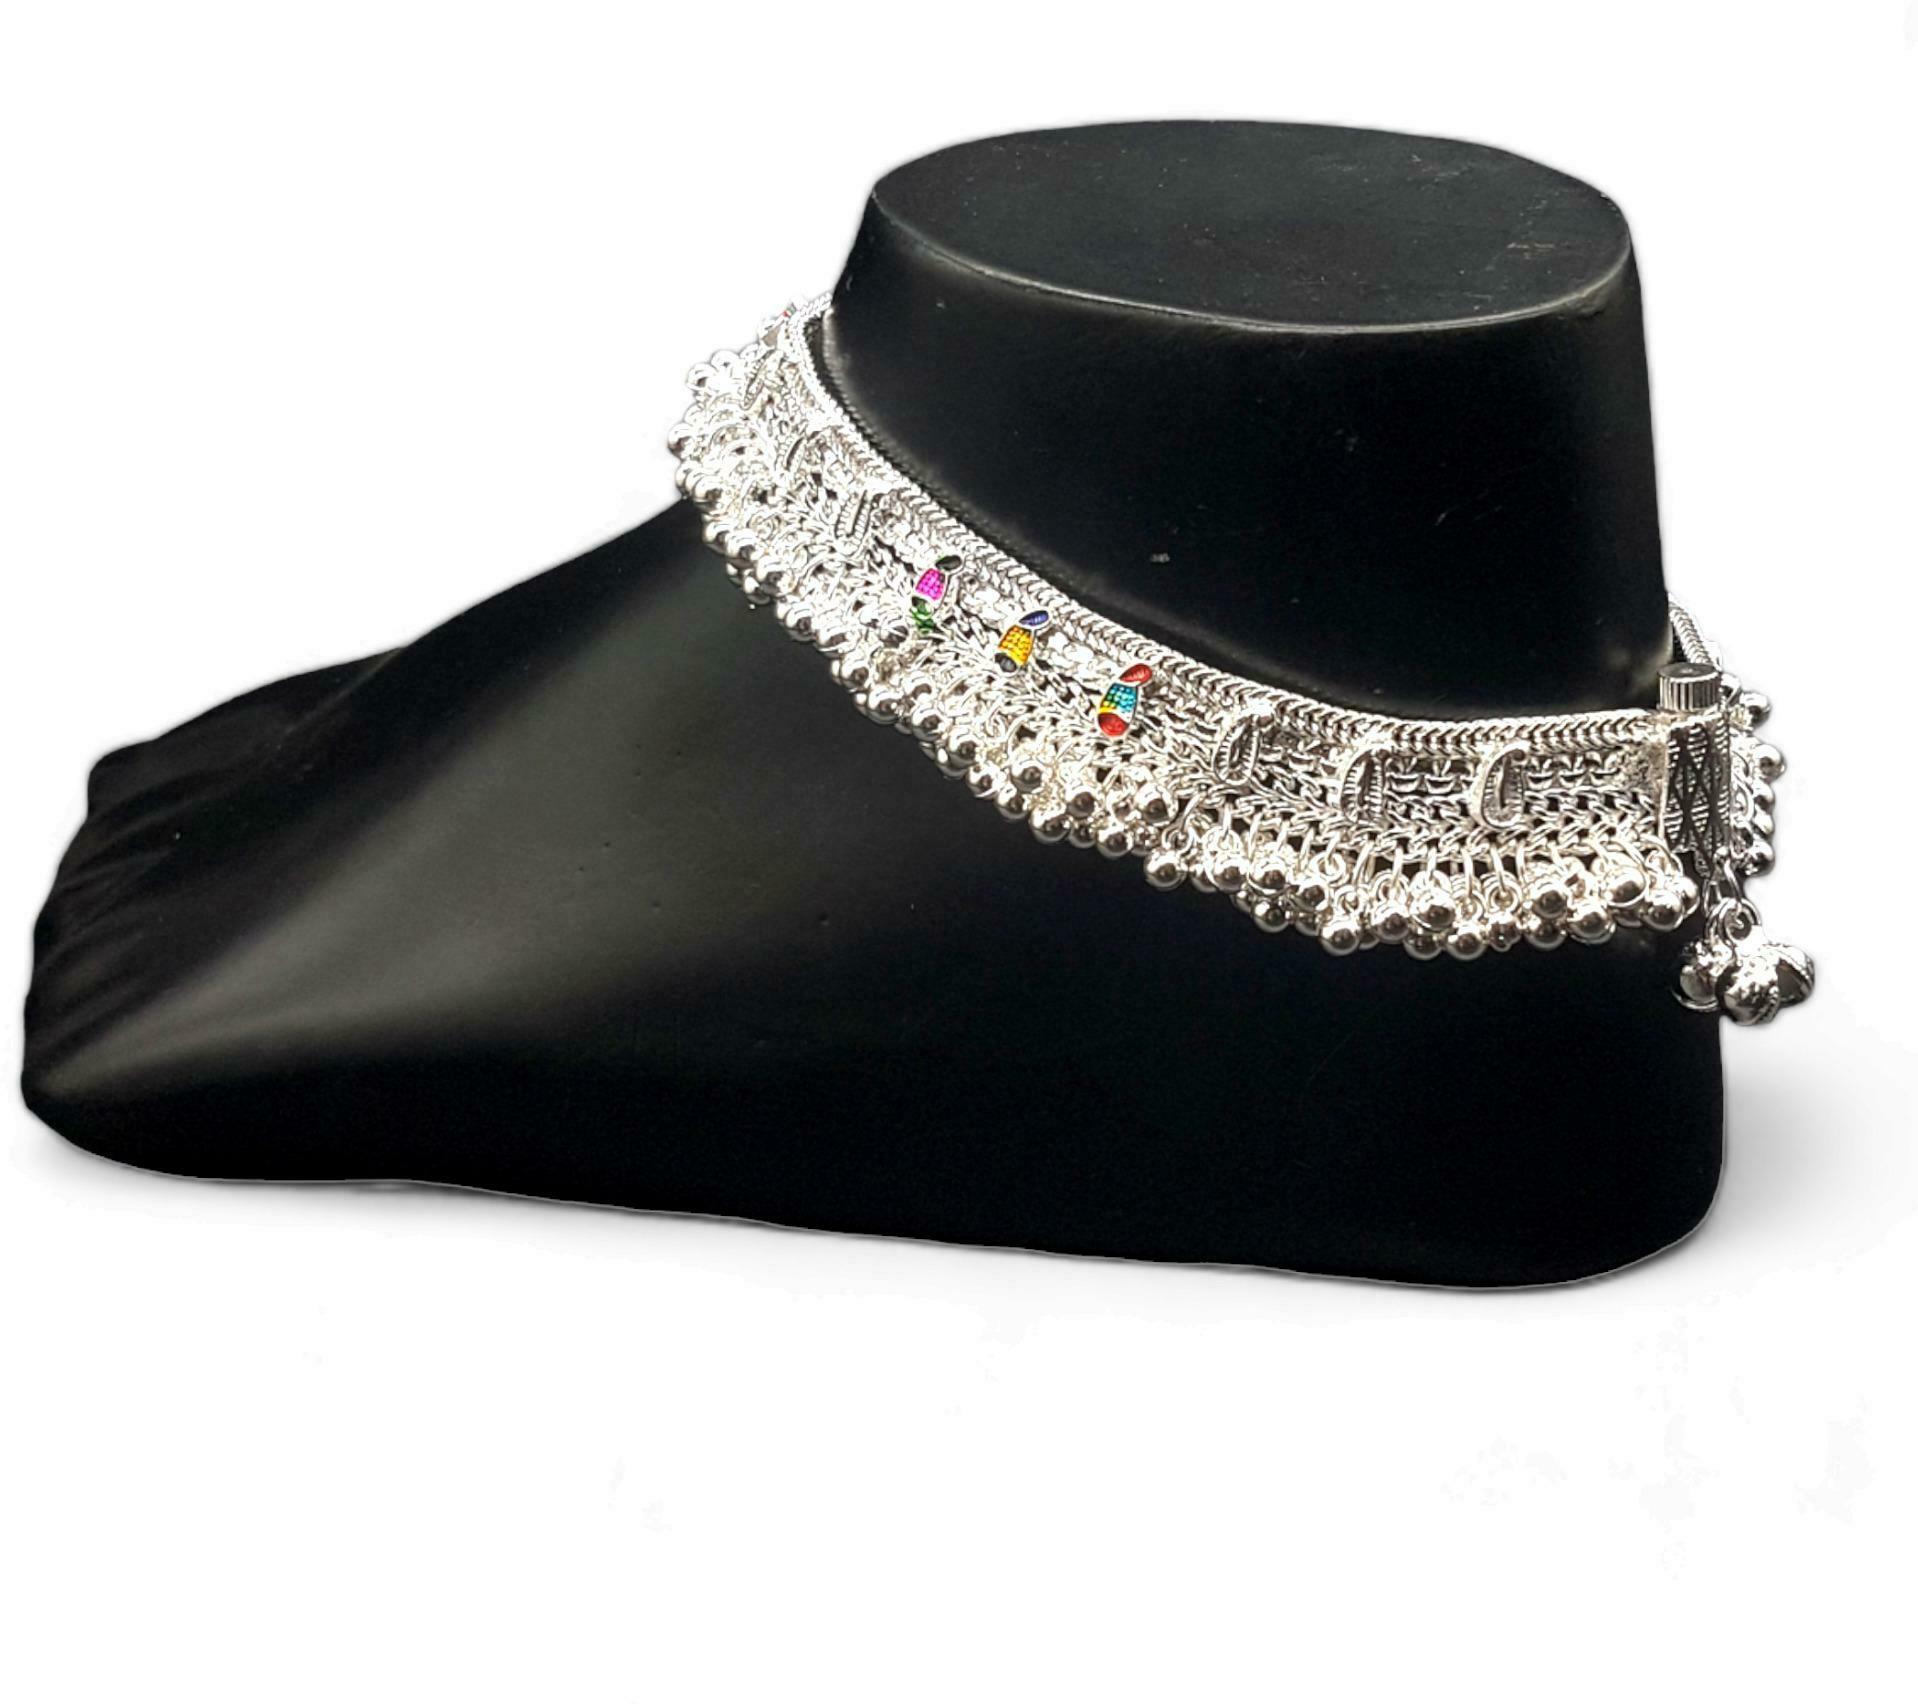
BR Ornaments A060 Alloy Anklet (Pack of 2)
Type: Anklet
Brand: BR Ornaments
Price: Rs. 419
 This silver anklet looks good with all indian outfitsor traditional outfits suitable girls and women of all ages. grab this pair of anklets, you will feel stylish ankle and shining silver anklet will make beautiful, you must buy the sns traders anklets you will never go wrong with the latest design, fancy anklets in silver jewellery.